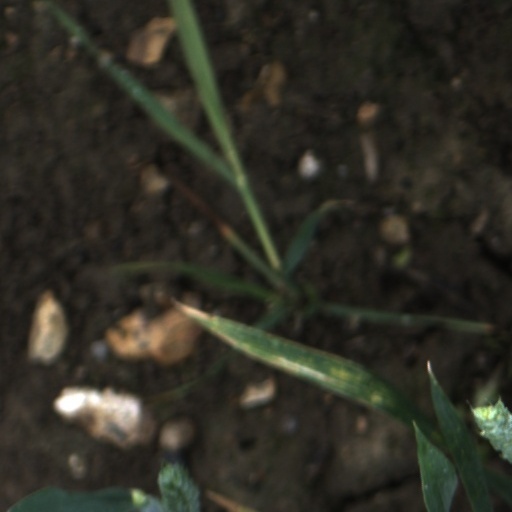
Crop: wheat